Describe the emotion expressed in this image:  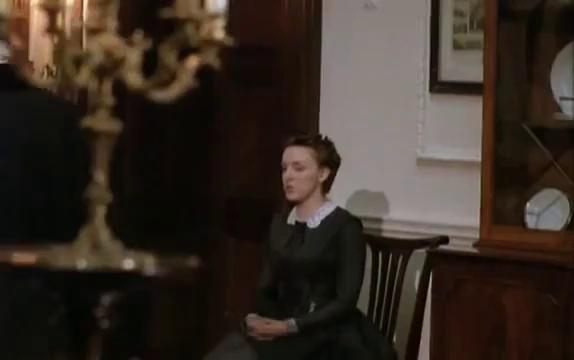
This person displays Suffering, valence and arousal with low intensity.